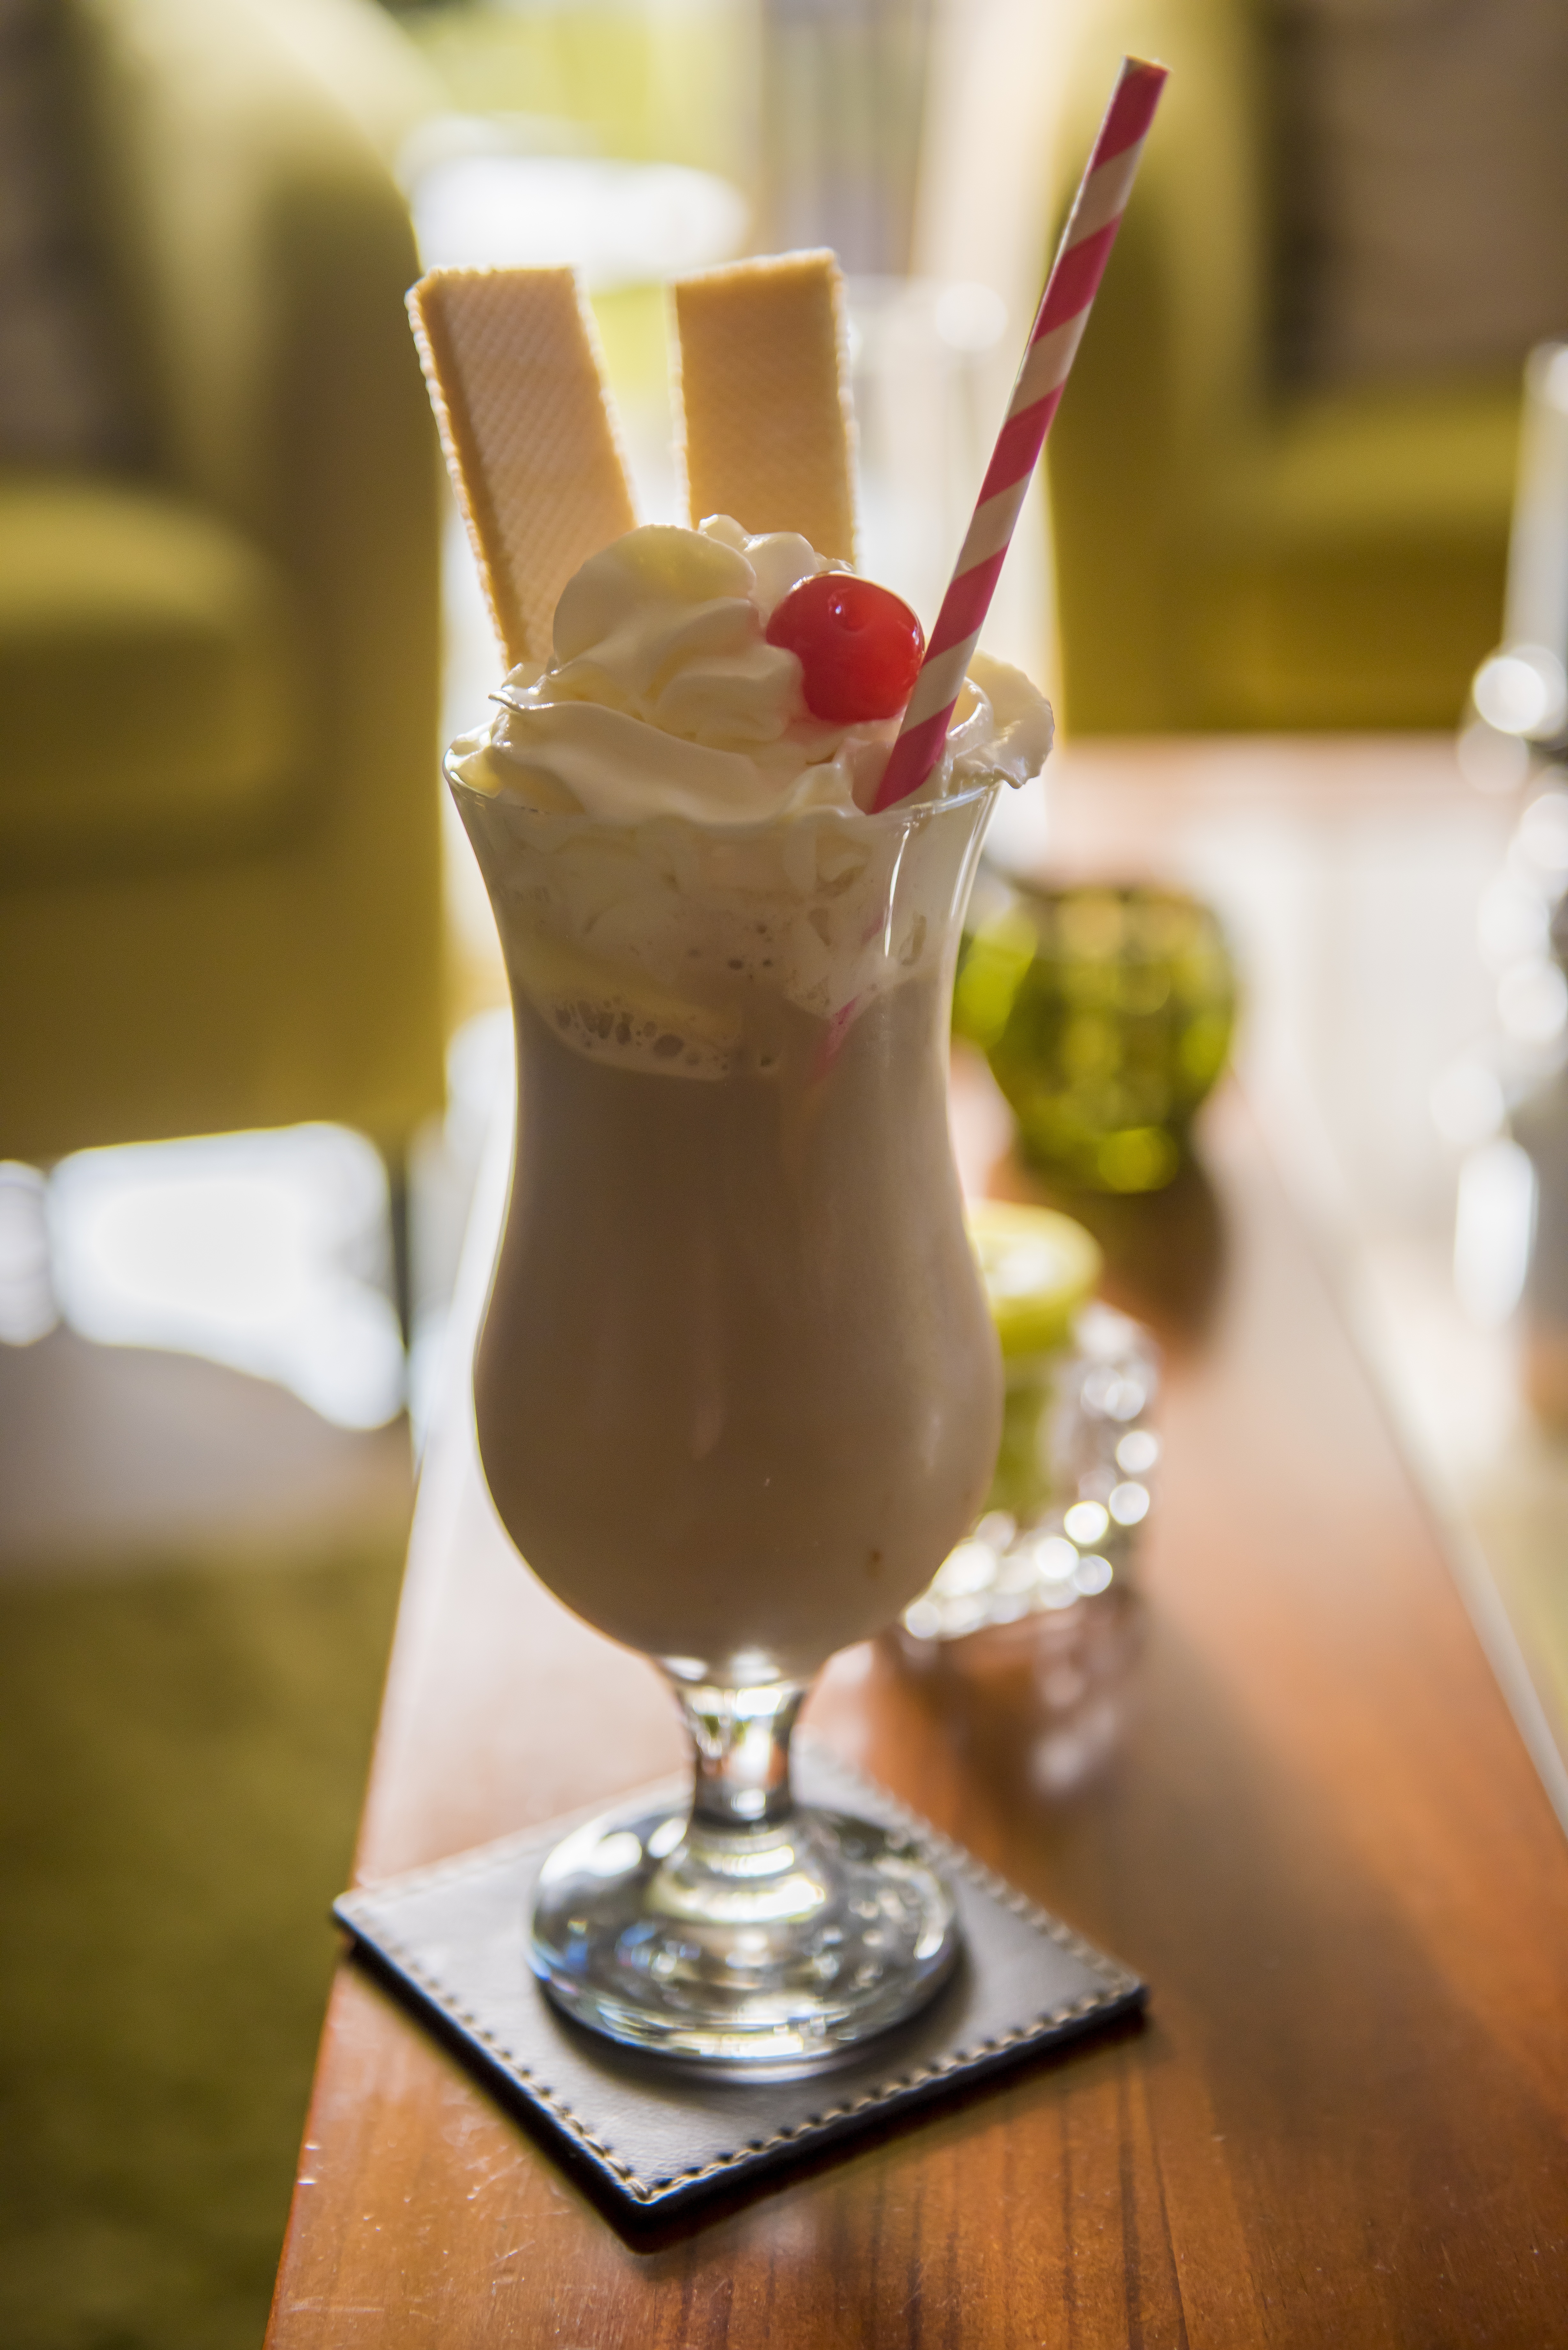
coffee, sweet, food, drink, ice cream, dessert, cream, pastry, cocktail, sugar, liqueur, desserts, flavor, milkshake, alcoholic beverage, sorbet